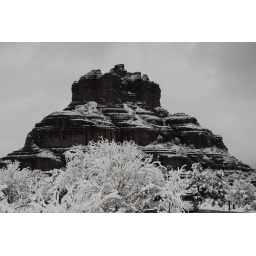
A black and white beauty in Bell Rock